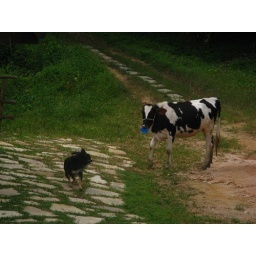
The dog was barking and running around the cow like crazy. The stupid cow didn't look any bit surprised